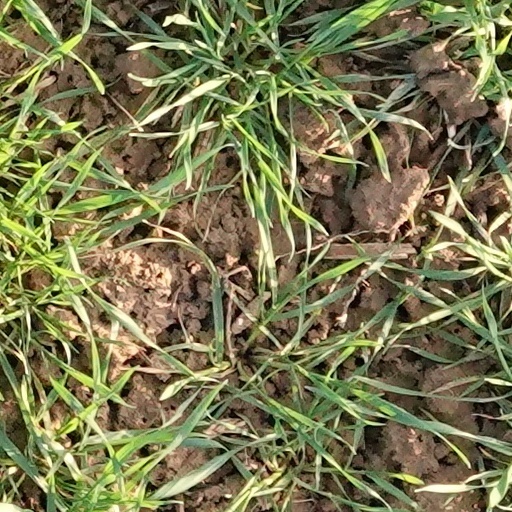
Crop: wheat